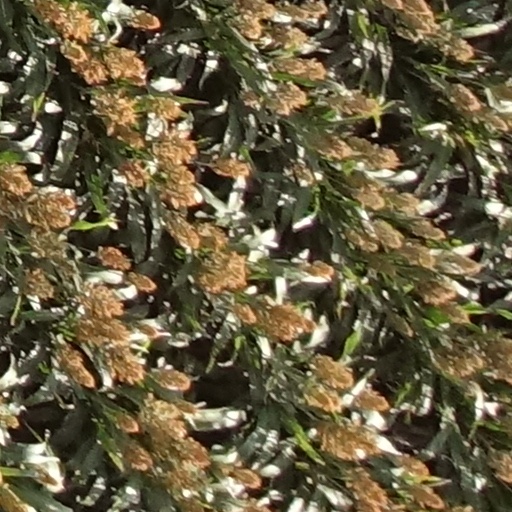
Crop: sorghum